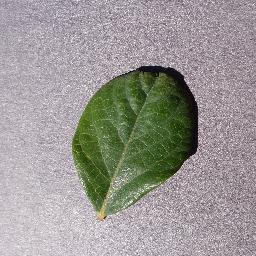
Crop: blueberry
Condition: healthy